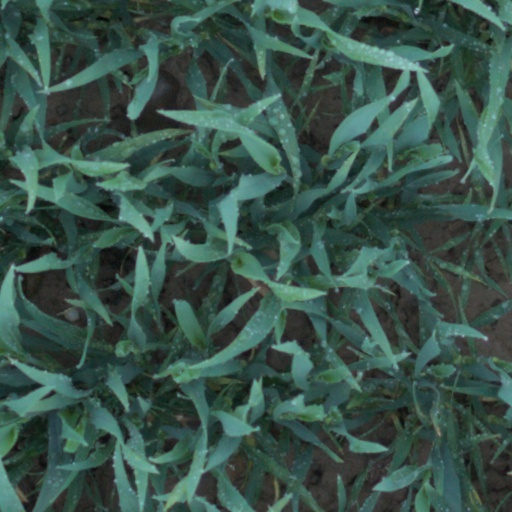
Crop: wheat